History of Rajasthan

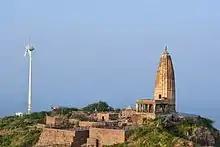
The Harshnath temple was commissioned by the Chahamana rulers

The first "Jauhar" of Jaisalmer occurred in 1294, during the reign of Turkic ruler of Delhi, Alauddin Khalji. It was provoked by Bhatis' raid on a massive treasure caravan being transported on 3000 horses and mules.